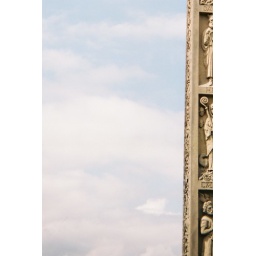
Shoot using 35mm in a box brown camera